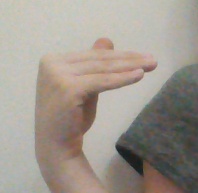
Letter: khaa